Robert Goulet

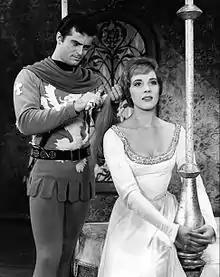
Robert Goulet and Julie Andrews in "Camelot"

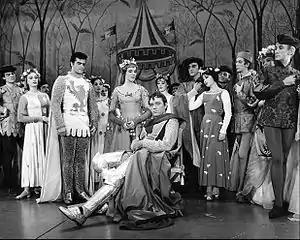

Goulet's first U.S. bookings were in summer stock theatre with the Kenley Players. He appeared in eight productions, including "Pajama Game" (1959), "Bells Are Ringing" (1959), "Dream Girl" (1959), "South Pacific" (1960), "Meet Me in St. Louis" (1960) and "Carousel" (1960). John Kenley came to his dressing room after the opening of "Pajama Game" and gave him a raise, saying it was "because he knew he could never afford to again", Goulet said in 2006. "He was right." Goulet repeated his role in "South Pacific" for Kenley in a 1995 production.